Dave Stieb

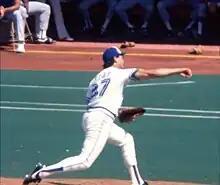
Stieb pitching for the Blue Jays in 1985

Stieb finished with a 16-8 record in 1984, as Toronto finished second in the AL East to the Detroit Tigers, headlined by Stieb's rival Jack Morris, who eventually won the 1984 World Series. Stieb worked to a 2.83 ERA, started the All-Star Game, and led the majors in IP (267.0) and in WAR (7.9), but finished seventh in Cy Young voting. The 1985 season saw Stieb led the AL with a 2.48 ERA, as well as the Blue Jays' first postseason appearance; Stieb started three games (1, 4, and 7) in the ALCS, but the Blue Jays fell to the eventual World Series champion Kansas City Royals. Despite his strong campaign, he again finished seventh in Cy Young balloting, losing out to Bret Saberhagen of the Royals.